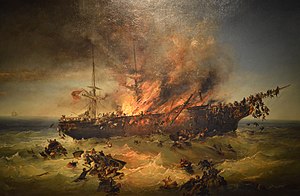
Austria (amerikadamper) / Forliset
Untergang des Auswandererschiffes Austria am 13. September 1858, maleri af Josef Püttner, Deutsches Historisches Museum, Berlin.
SS Austria var et dampskib tilhørende Hamburg America Line, der sank i Nordatlanten den 13. september 1858 i en af de værste skibskatastrofer i 1800-tallet. Ved forliset omkom 471 passagerer og besætningsmedlemmer.